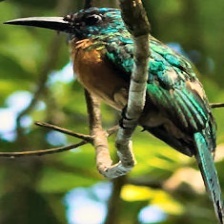
Species: GREAT JACAMAR
Scientific name: JACAMEROPS AUREUS